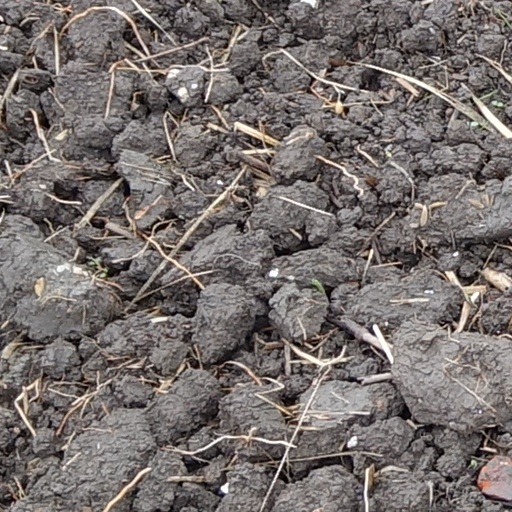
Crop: wheat